Ireland national Australian rules football team

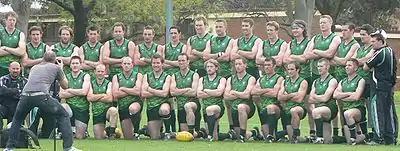
International Cup team in 2008 lining up for a photo

The Irish national Australian rules football team represent Ireland in Australian rules football and is selected from the best Irish born and raised players primarily from the clubs of the Australian Rules Football League of Ireland but also playing abroad.